Mymensingh Premier League

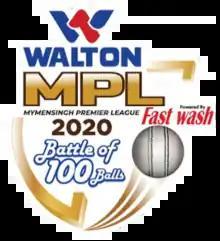
Logo of Mymensingh Premier League

Mymensingh Premier League or MPL or Walton MPL was a franchise cricket tournament held in Mymensingh Division, Bangladesh. Every team had two National Team players. The tournament was held between 21 and 25 December 2020. T Sports will broadcast the semi-final and final matches. All matches will be played at Circuit house ground. The tournament is sponsored by Walton Group. Mymensingh Riders won the trophy after beating Mymensingh Thunders by eight wickets.